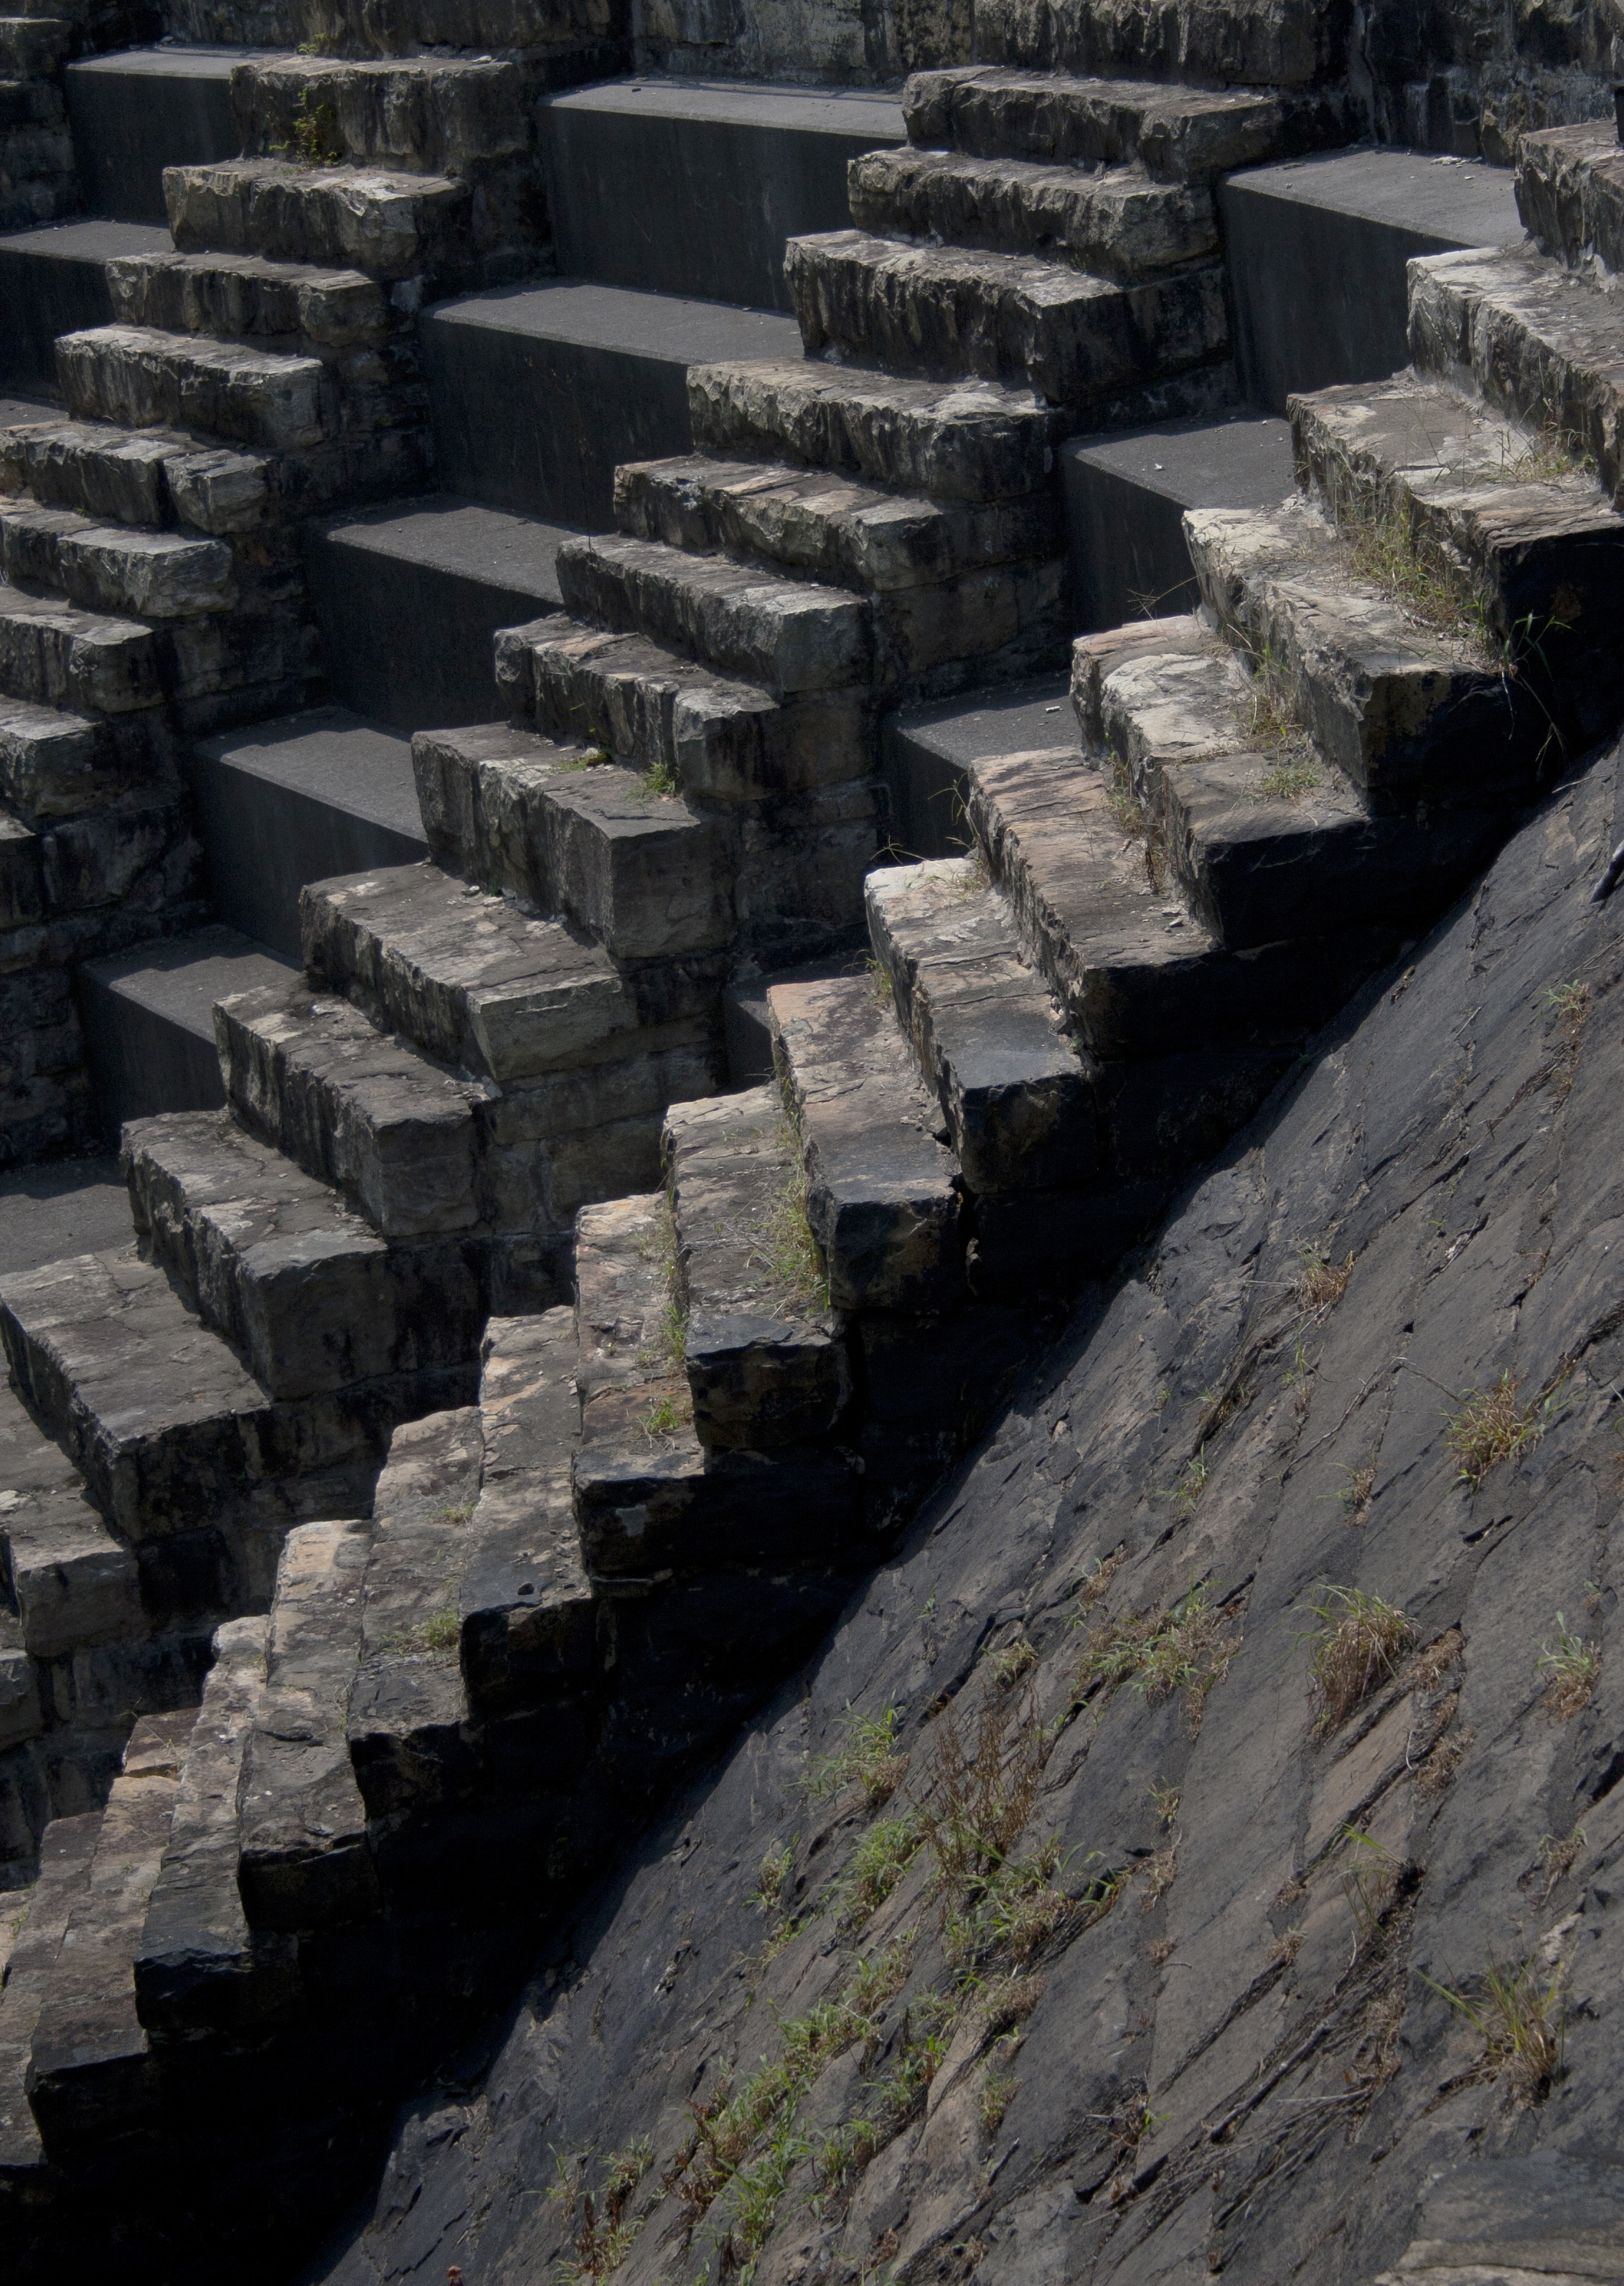
rock, architecture, wood, cobblestone, wall, steps, walkway, stone wall, brick, material, concrete, stairs, flooring, road surface, ancient history